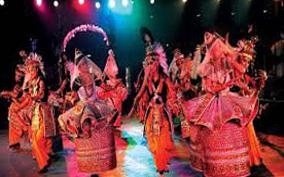
Dance form: manipuri